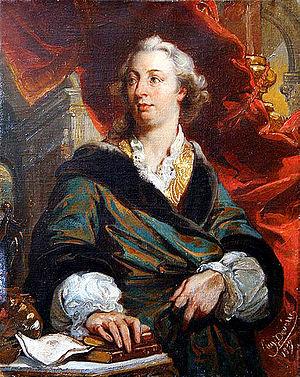
Esprit Calvet (1728-1810) par Eugène Devéria
Esprit Claude François Calvet, né le 24 novembre 1728 et mort en 1810, était un riche médecin à la fois physiocrate, archéologue et naturaliste, correspondant de l'Académie des inscriptions, collectionneur d'antiques, d'œuvres d'art et de livres.